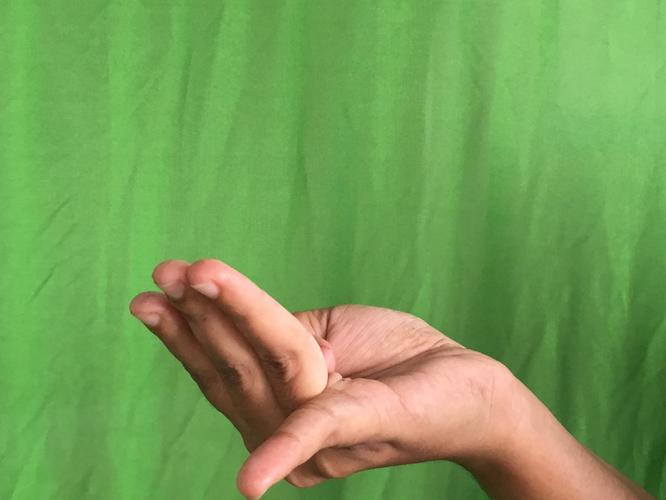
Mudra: Chaturam
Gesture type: single_hand